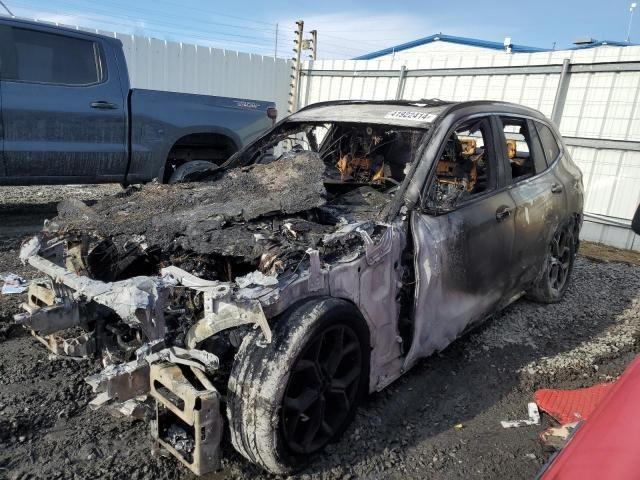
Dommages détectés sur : plaque d'immatriculation avant, pare-choc avant, feu avant droit, feu avant gauche, capot, pare-brise avant, aile avant droite, aile avant gauche, porte avant droite, porte avant gauche, porte arrière droite, porte arrière gauche, aile arrière droite, aile arrière gauche, malle, feu arrière droit, feu arrière gauche, plaque d'immatriculation arrière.
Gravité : mineur